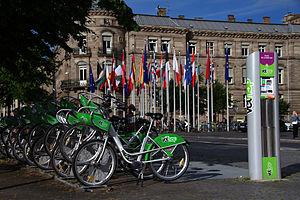
Strasbourg place de la Gare station automatique Vélhop
La gare de Strasbourg-Ville, usuellement appelée « gare de Strasbourg », ou encore « gare centrale », est une gare ferroviaire française, située dans le quartier administratif Gare - Tribunal, sur le territoire de la commune de Strasbourg, chef-lieu du département du Bas-Rhin et de la région Grand Est.
Vélhop est le service de location de vélos mis en place par l'Eurométropole de Strasbourg. Inauguré le 23 septembre 2010 par Roland Ries, le maire de Strasbourg, le service offre de la location courte durée et longue durée.